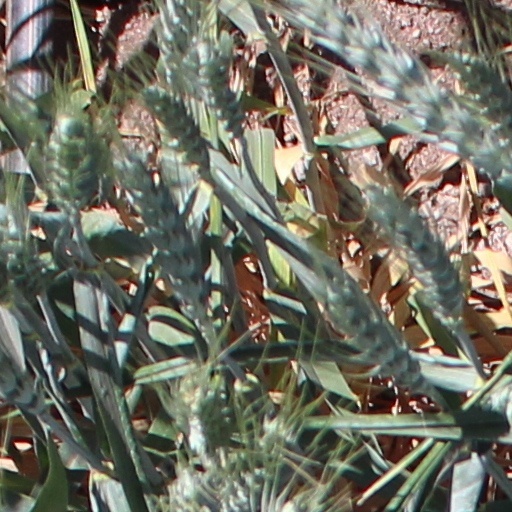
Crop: wheat